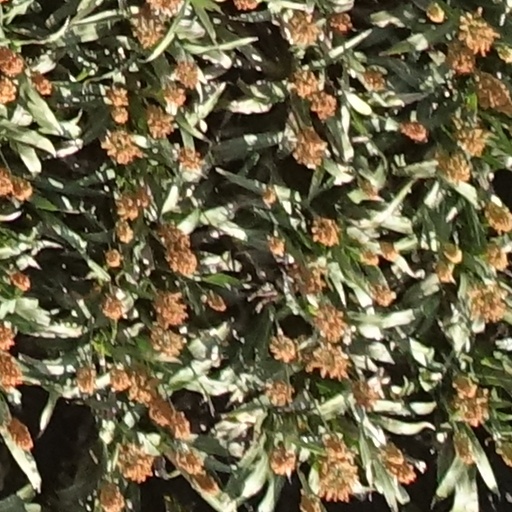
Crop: sorghum